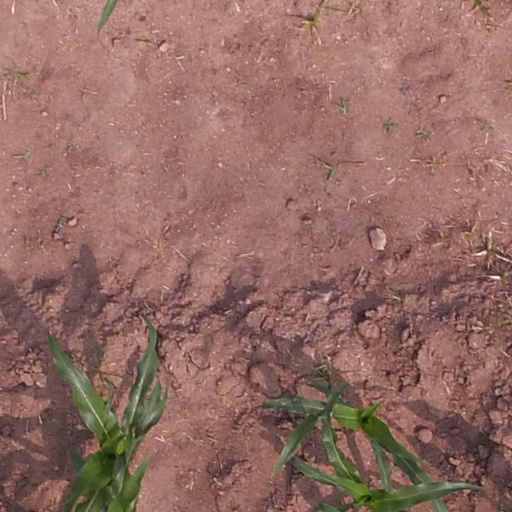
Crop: maize; corn